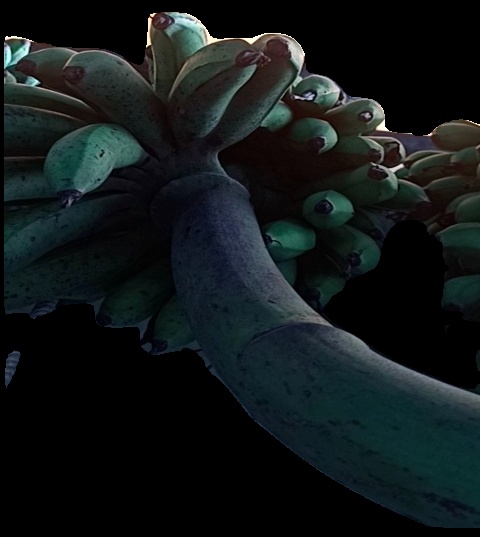
Variety: rasbale
Grade: grade2